Eligio de la Puente

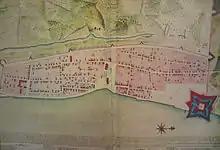
Map drawn by de la Puente, showing property lots of St. Augustine, 1764

De la Puente was born in St. Augustine on 1 July 1724, the third of eight children. His parents were Antonio Nicolás Eligio de la Puente, a native of Havana, Cuba, and Agustina Regidor, whose family had lived in St. Augustine for many years. He began his service to the Spanish crown about 1739, when he entered the Spanish army as an infantry cadet. On 5 February 1747, he married María Sánchez, with whom he had at least six children who were born in the town. The family lived between Marine and Charlotte Streets just south of the Plaza de la Constitución, according to his own map of the city. De la Puente and his family later became prominent in Cuba. His sons included a military officer, a royal accountant, and a priest.